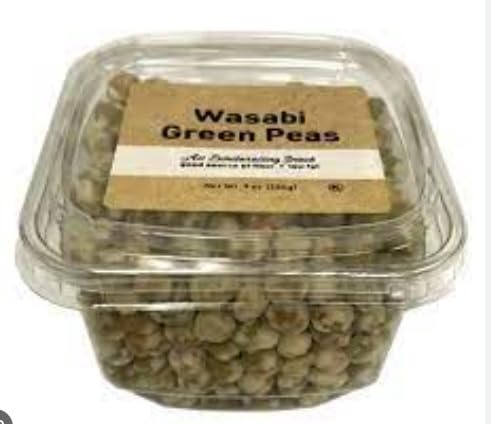
Item Name: Green Wasabi Peas -Woodstock -pack of 12/9 OZ
Value: 9.0
Unit: Fl Oz

Price: 37.69